Verbiesles

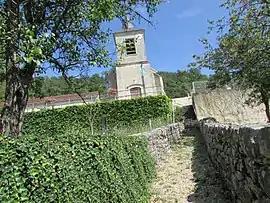
The church in Verbiesles

Verbiesles is a commune in the Haute-Marne department in north-eastern France.